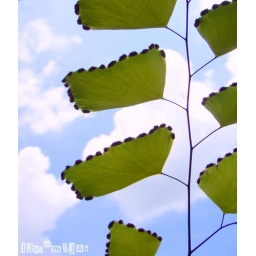
@Home. Fern against the blue sky